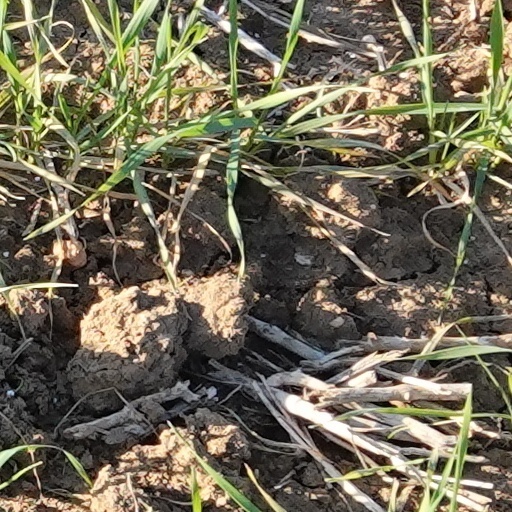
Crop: wheat